Beacons Way

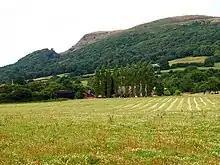
The large landslip at the north end of the Skirrid

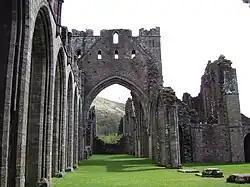
Llanthony Priory tower and nave

The Beacons Way as originally conceived started in Abergavenny, Monmouthshire, at the eastern end of the National Park and headed northeast to Ysgyryd Fawr. It was later changed so that it started on the B4521 road immediately south of the hill at coordinates though the connection with Abergavenny has since been reinstated, albeit on a slightly different route: it now starts at Abergavenny railway station. Beyond Ysgyryd Fawr the route drops down to Llanfihangel Crucorney, passing The Skirrid Mountain Inn before joining the Offa's Dyke Path to climb Hatterrall Hill. It then runs along the Welsh–English border for a few miles before descending into the Vale of Ewyas at Llanthony beside Llanthony Priory.